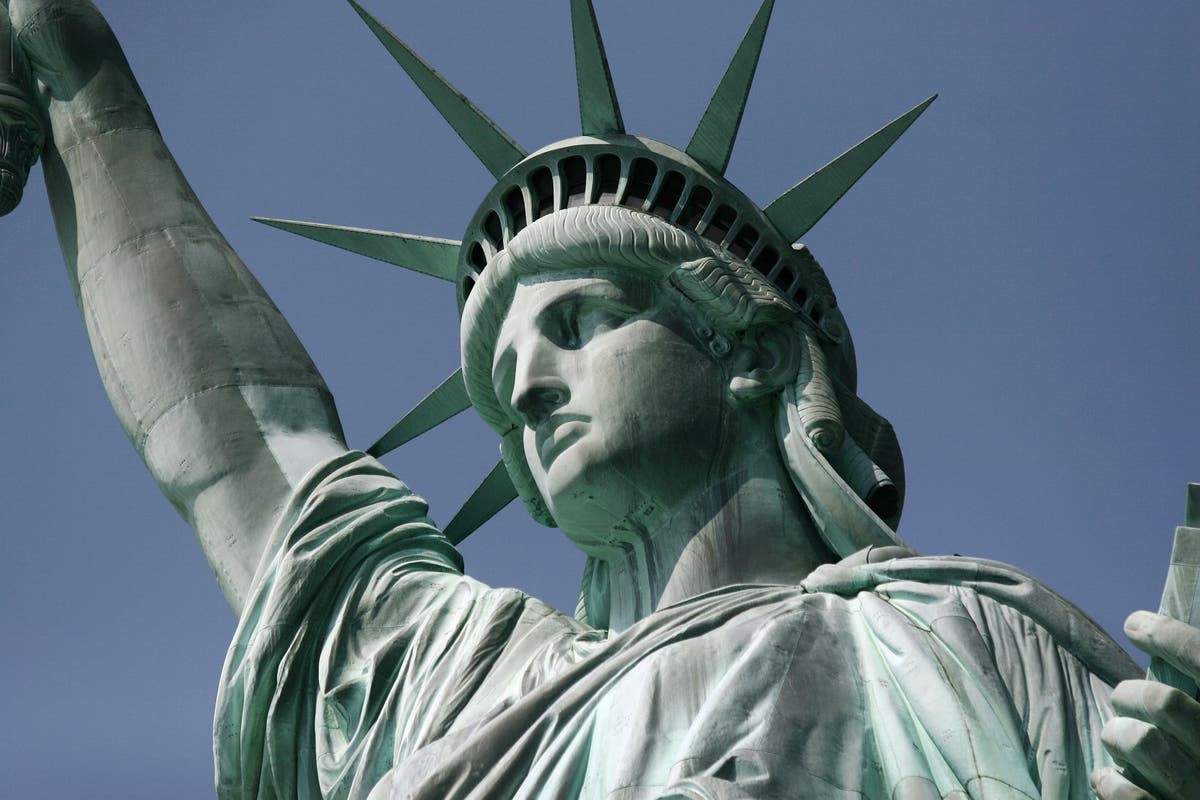
Landmark: Statue of Liberty